Kimera Evo 37

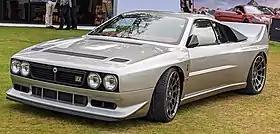

The Kimera EVO37 is a Restomod supercar produced by Kimera Automobili as a reminiscence of the Lancia Rally 037.